January 2016 United States blizzard

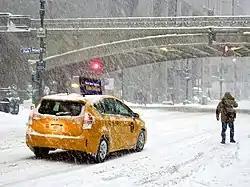
Intense snowfall at Pershing Square, Manhattan, New York.

Snow fell across a large portion of Arkansas on January 21–22, with a daily record of observed just outside Little Rock. Snowfall was confined to the eastern half of the state, with freezing rain amounting to observed in northeastern counties. Strong winds in excess of —with a gust of measured in Jonesboro—left more than 16,000 people in the state without power. One fatality near Hoxie was due to slippery roads.